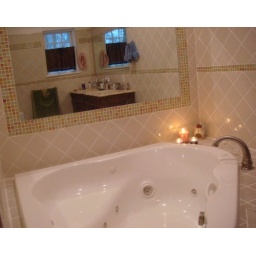
POCONO HOUSE - Glass tiled master bath has mirror all around. Relax in the heated whirlpool tub!